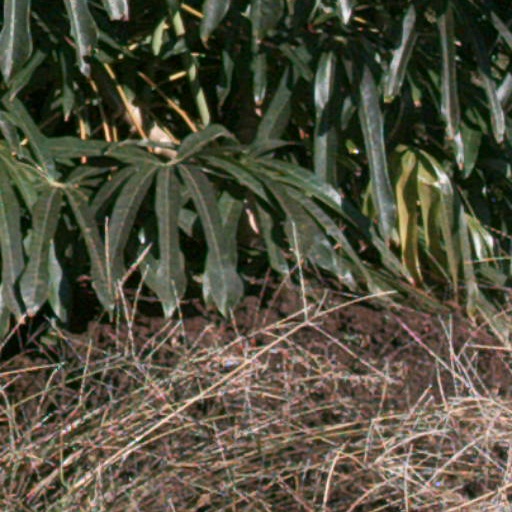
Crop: cassava